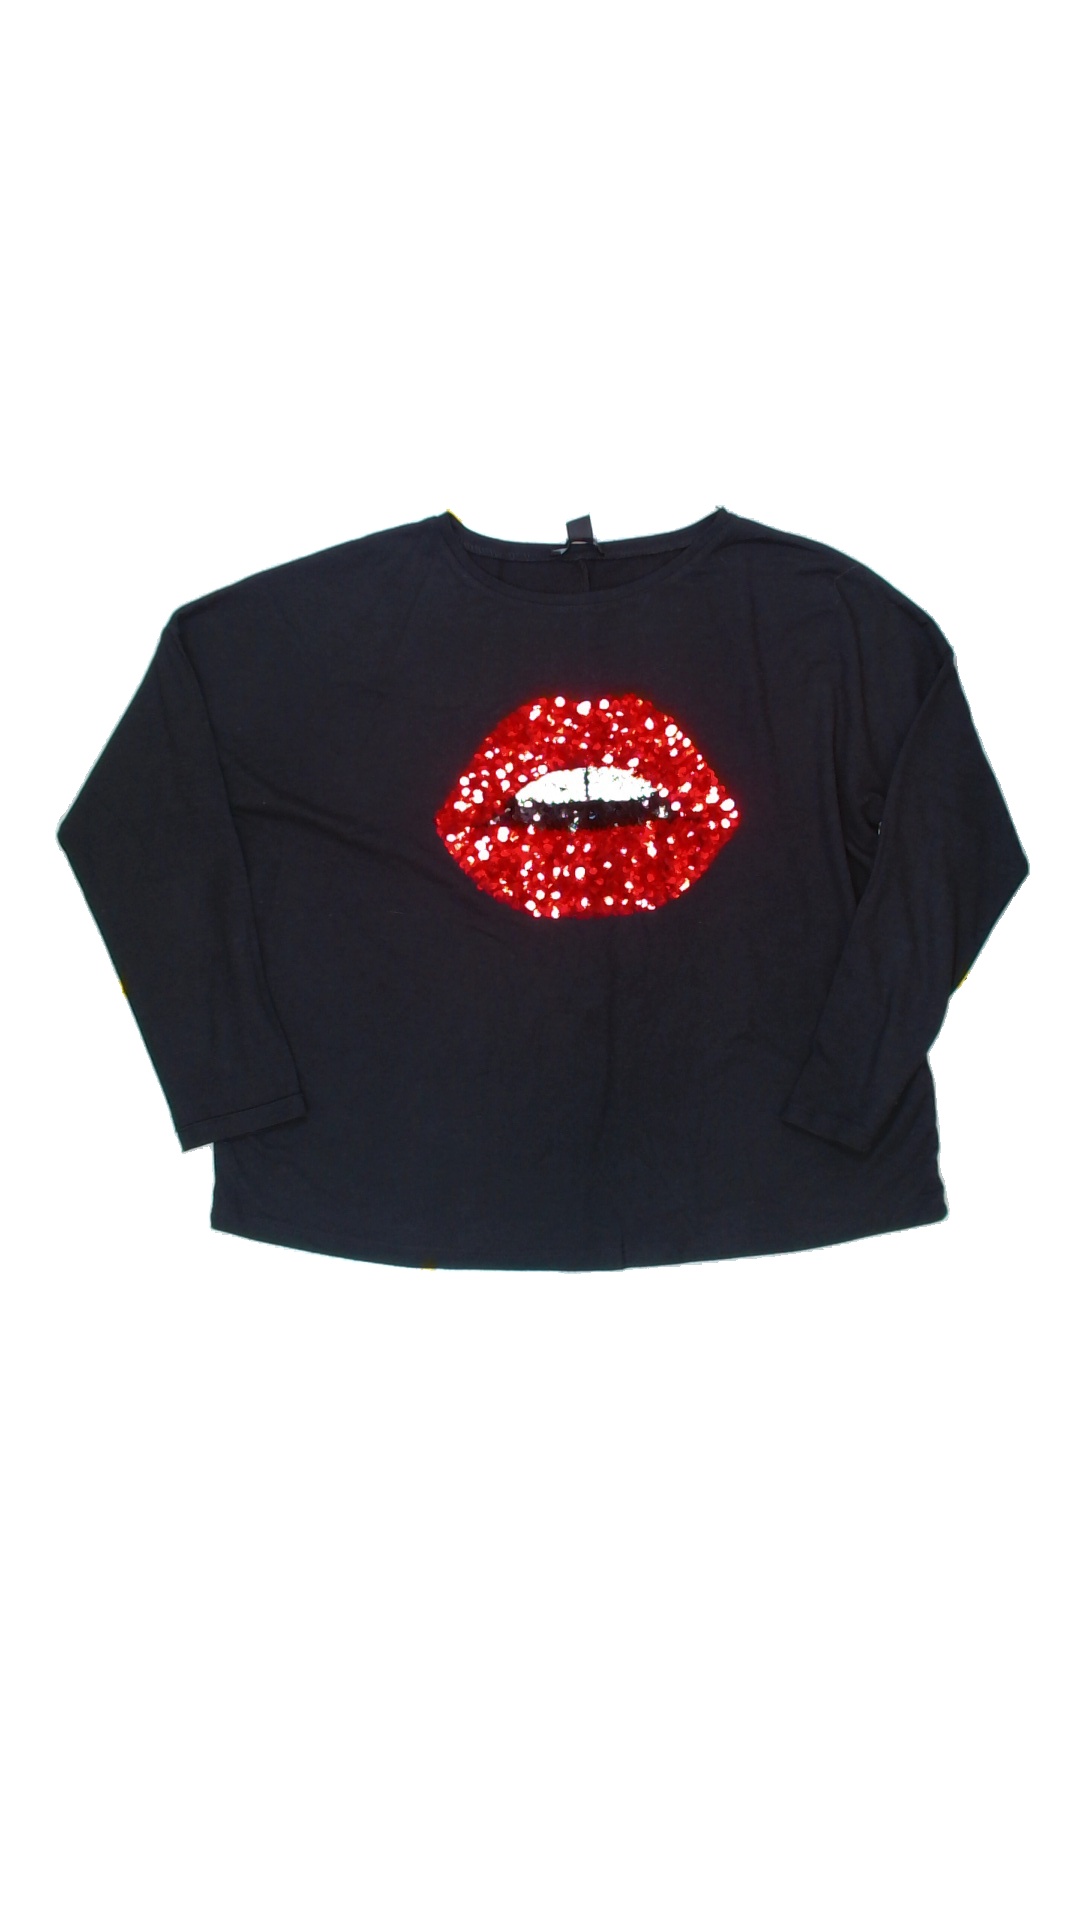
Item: Top (Ladies)
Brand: Amisu (new Yorker)
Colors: Red, White, Black
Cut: Regular, Cropped
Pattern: Glitter
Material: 63% polyester, 37% cotton
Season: All
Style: No trend
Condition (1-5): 1
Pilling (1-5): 2
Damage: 1 hole
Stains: No
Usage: Export
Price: <50